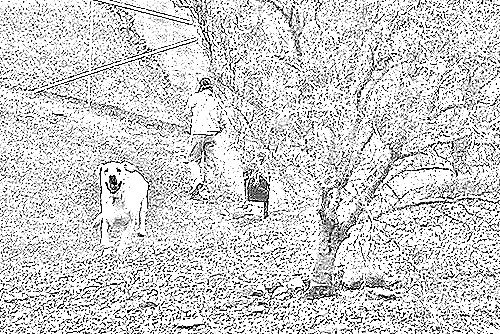
Portrait style: Sketch Portrait